Helium planet

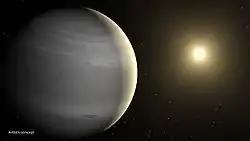
Helium planets would have a white or grey hue. (Artist's conception shown.)

A helium planet is a planet with a helium-dominated atmosphere. This contrasts with ordinary gas giants such as Jupiter and Saturn, whose atmospheres consist primarily of hydrogen, with helium as a secondary component only. Helium planets might form in a variety of ways. Gliese 436 b is a possible helium planet.